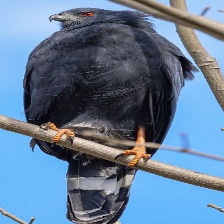
Species: CRANE HAWK
Scientific name: GERANOSPIZA CAERULESCENS